Anne Francis

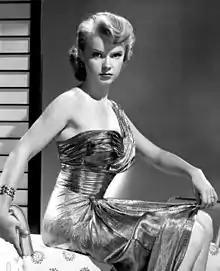
Studio publicity photo from the 1950s

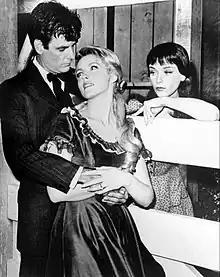
James Best, Laura Devon, and Anne Francis (right) in "Jess-Belle", an episode of "The Twilight Zone" (1963)

Anne Francis (September 16, 1930 – January 2, 2011) was an American actress known for her ground-breaking roles in the science fiction film "Forbidden Planet" (1956) and the television action-drama series "Honey West" (1965–1966). "Forbidden Planet" marked a first in in-color, big-budget, science-fiction-themed motion pictures. Nine years later, Francis challenged female stereotypes in "Honey West", in which she played a perky blonde private investigator who was as quick with body slams as with witty one-liners. She earned a Golden Globe Award and Emmy Award nomination for her performance.